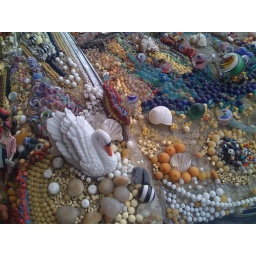
Ridiculously decorated car outside the theater on Castro &amp;amp; Market, in honor of the Burning Man movie showing.